Turkish Five

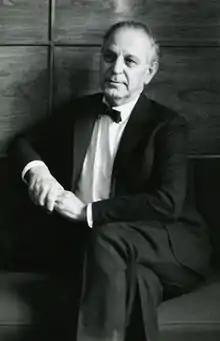
Ulvi Cemal Erkin

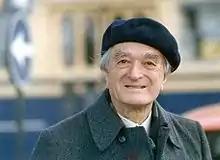
Ahmed Adnan Saygun

The Turkish Five is a name used by some authors to identify five pioneers of Western classical music in Turkey. They were all born in the first decade of the 20th century, within about three-and-a-half years of each other, and composed their best music in the early years of the Republic of Turkey, especially during the presidencies of Mustafa Kemal Atatürk and İsmet İnönü. They all shared contacts with the two presidents and were highly encouraged as such, both on a personal level and also through the general drive towards westernization in Turkey.